Bus transport in Malaysia

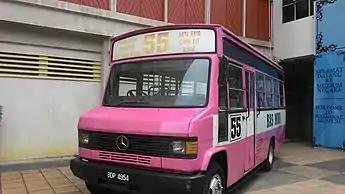
Kuala Lumpur Mini-Bus Service with pink livery used on Hail and ride service, was discontinued from 1 July 1998.

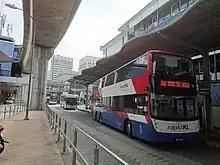
Rapid KL double decker bus and electric buses in Pasar Seni bus hub.

In Malaysia, the most common types of buses used are single-decker buses, double-decker buses, and mini buses. Single-decker buses, also known as city buses, are designed to operate within urban areas and are mostly used for short to medium-length journeys. Double-decker buses, on the other hand, are mainly used for longer journeys, such as intercity travel, and offer greater capacity with their upper decks. Midi buses, which are smaller than full-sized buses but larger than mini buses, are also commonly used in Malaysia. They are ideal for routes with lower passenger demand and narrow roads. In recent years, there has been a growing interest in eco-friendly public transportation, and Malaysia has been introducing electric buses and hybrid buses as well. As of 2021, the Malaysian government plans to launch a pilot program to introduce hydrogen fuel cell buses in Kuching, Sarawak. These buses produce zero-emission and are expected to improve air quality in urban areas.